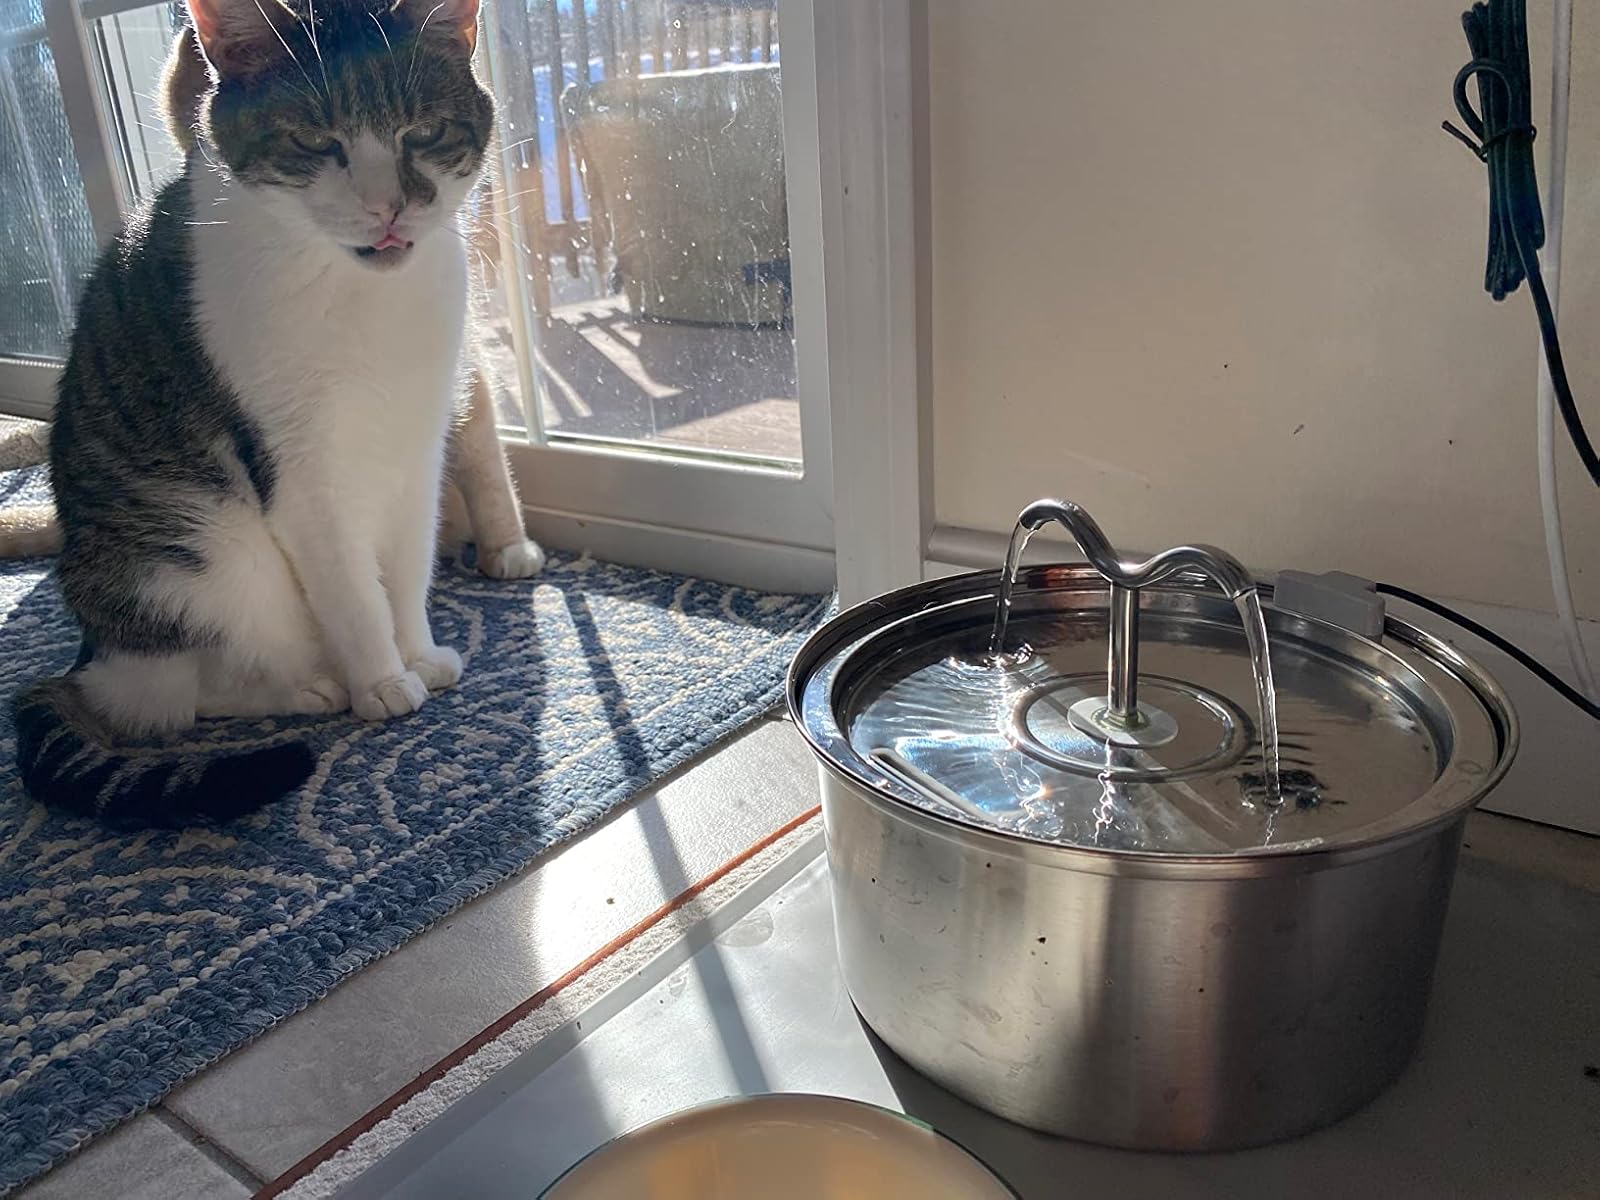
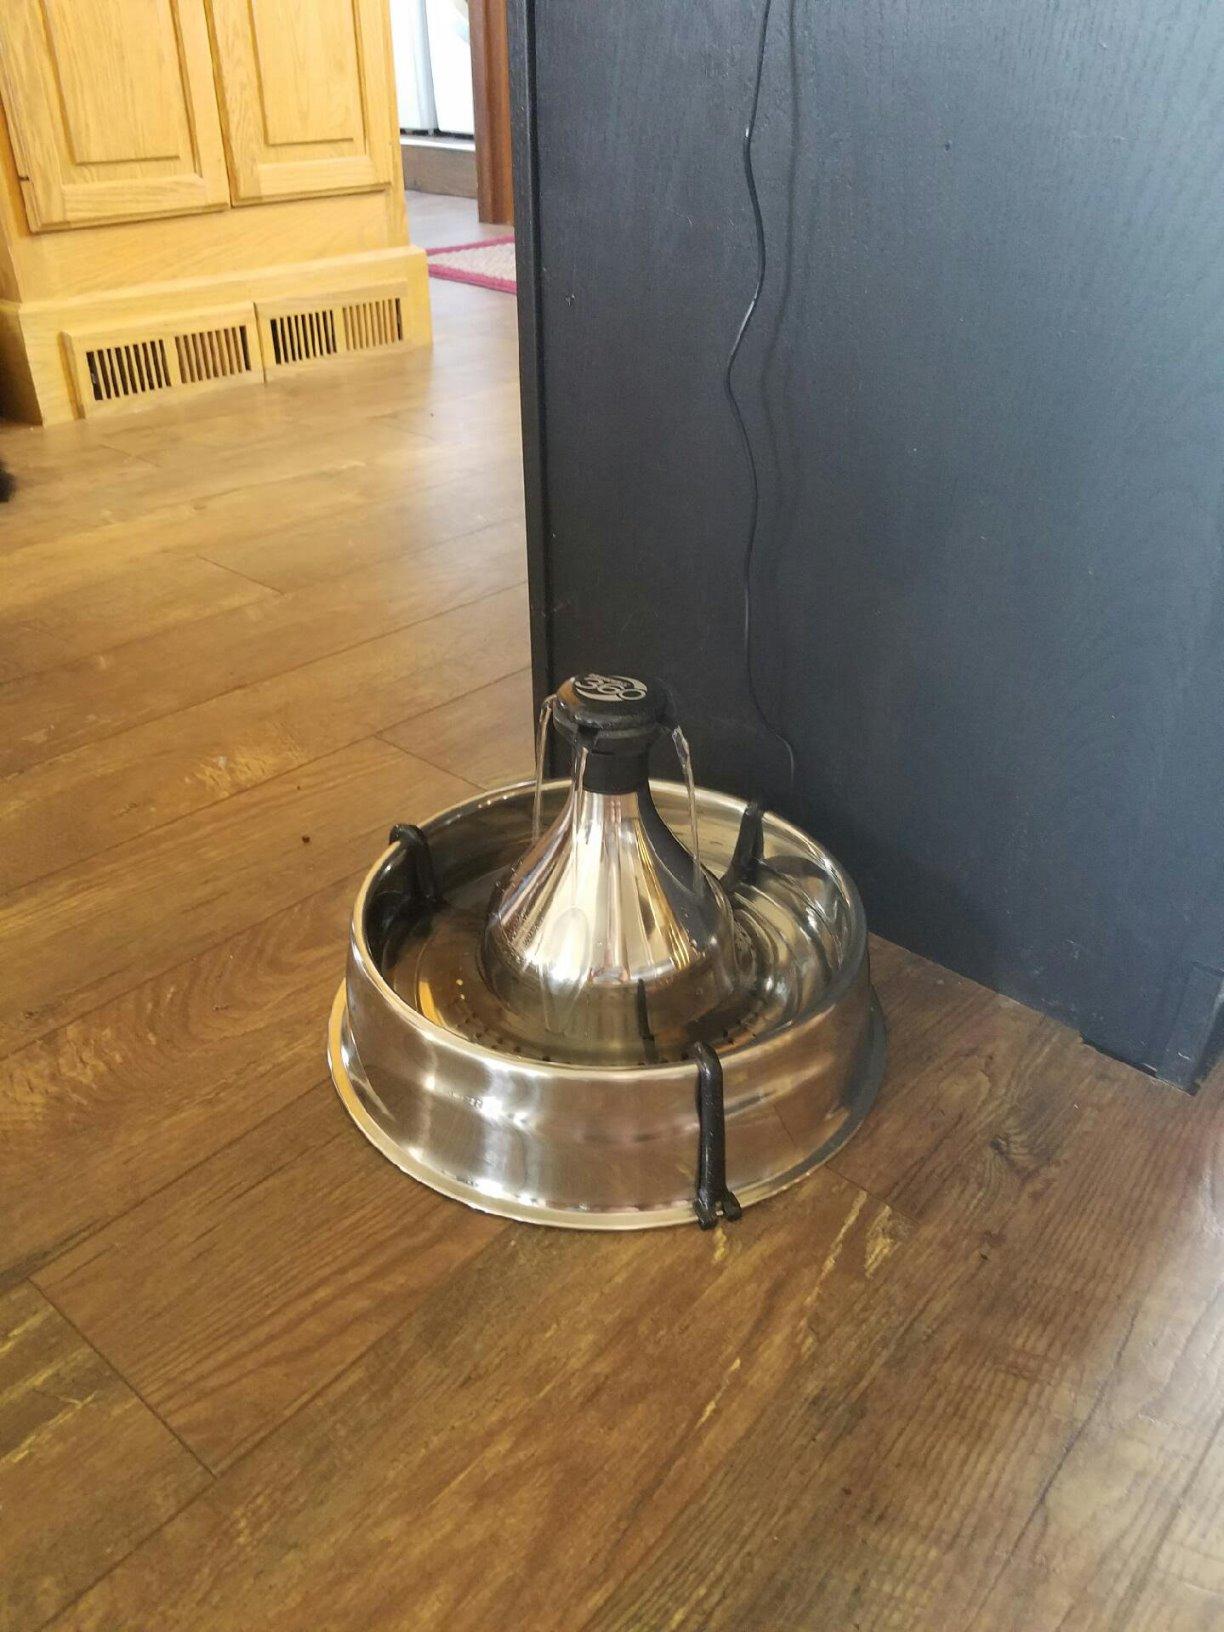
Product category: items_bowl
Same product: no